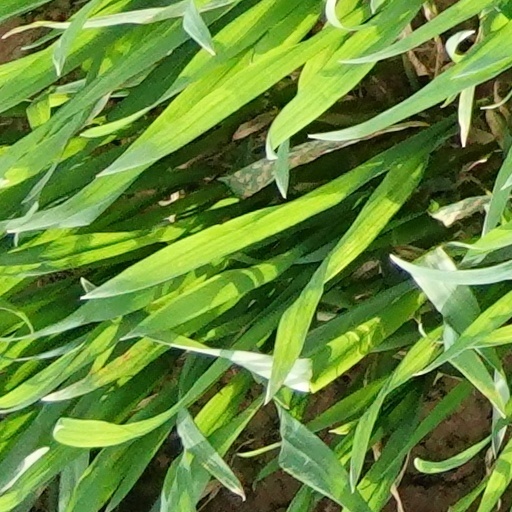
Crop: wheat